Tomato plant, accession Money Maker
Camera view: horizontal (90 deg, fisheye); turntable rotation: 90 degrees
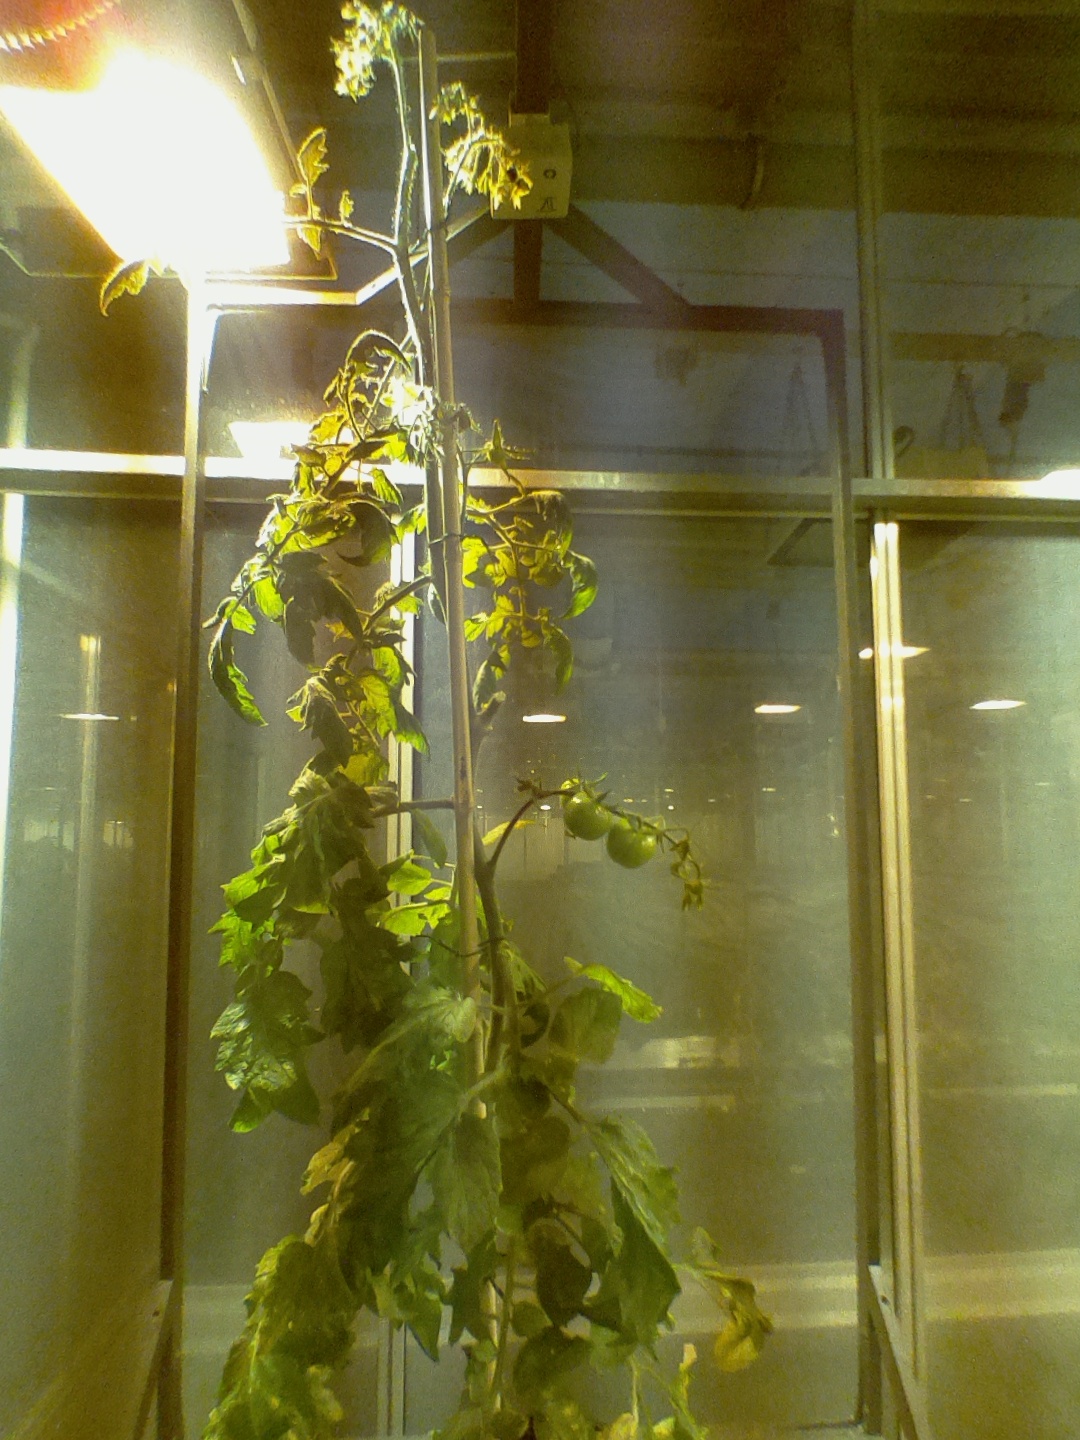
BBCH growth stage 75: 50%-60% of final fruit size